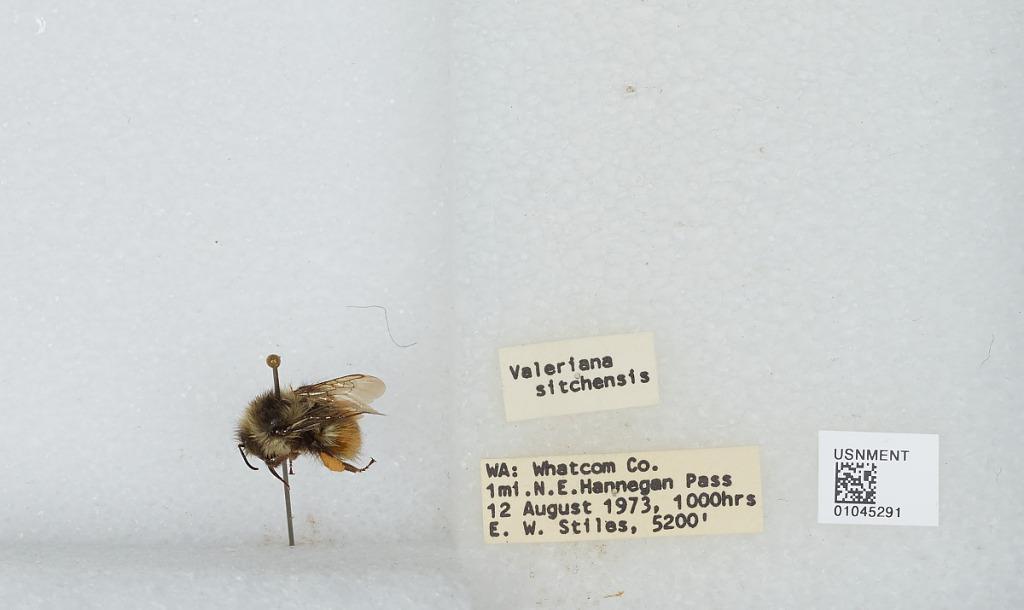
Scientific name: Bombus sp.
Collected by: E. Stiles
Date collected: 1973-8-12
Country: United States
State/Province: Washington
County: Whatcom
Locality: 1 mile Northeast of Hannegan Pass
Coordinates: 48.8917, -121.515